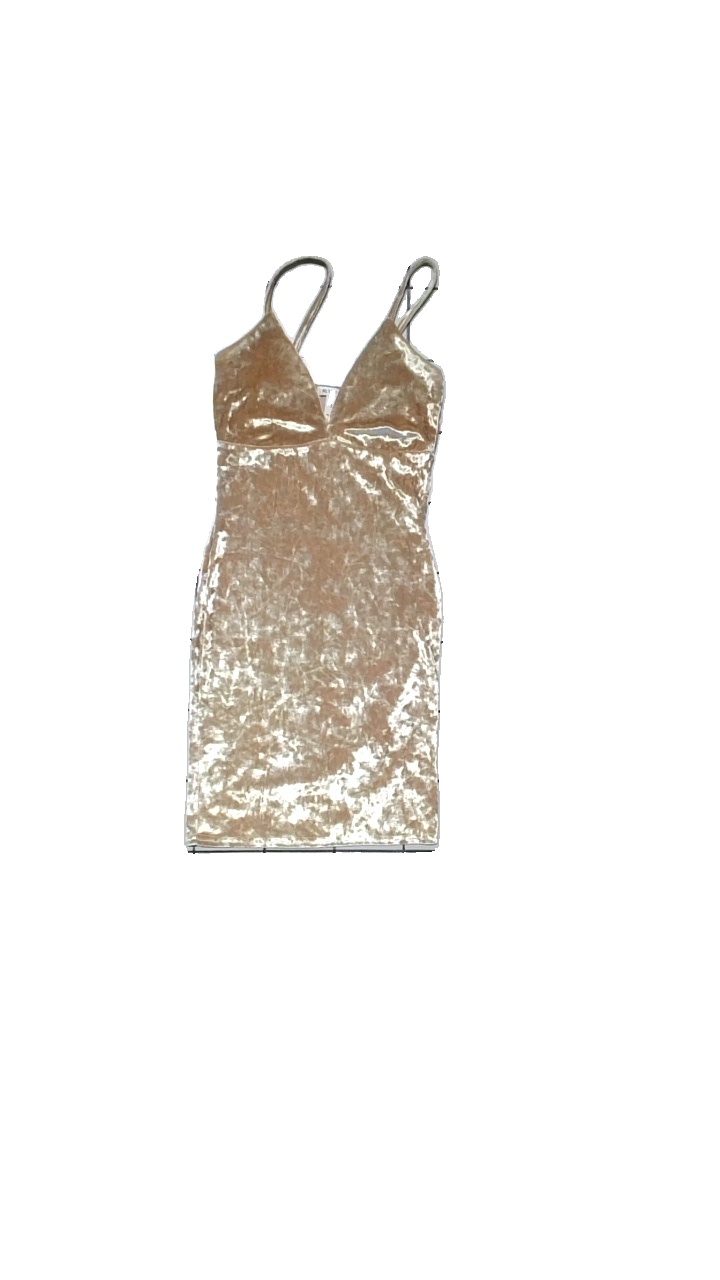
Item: Dress (Ladies)
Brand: Nelly
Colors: Beige
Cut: Regular, Tight
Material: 95% polyester, 5% elastane
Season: All
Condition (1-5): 3
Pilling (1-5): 4
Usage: Reuse
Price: <50